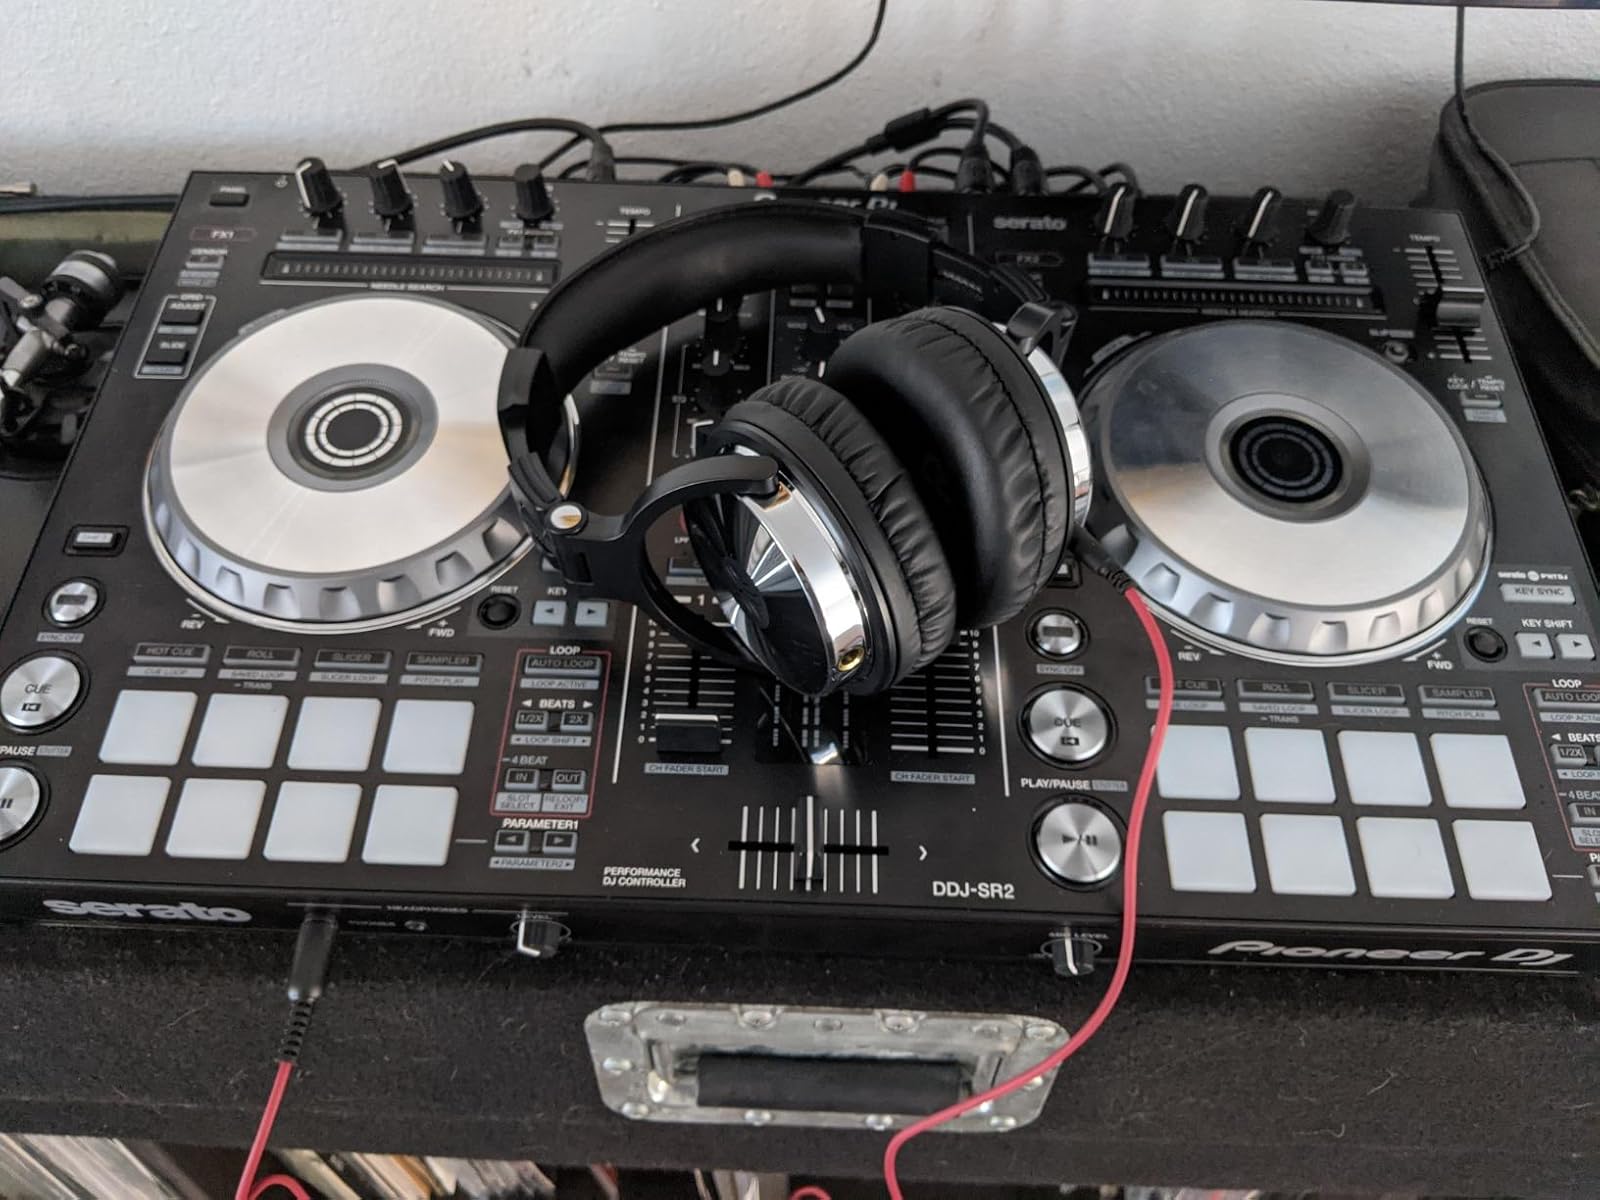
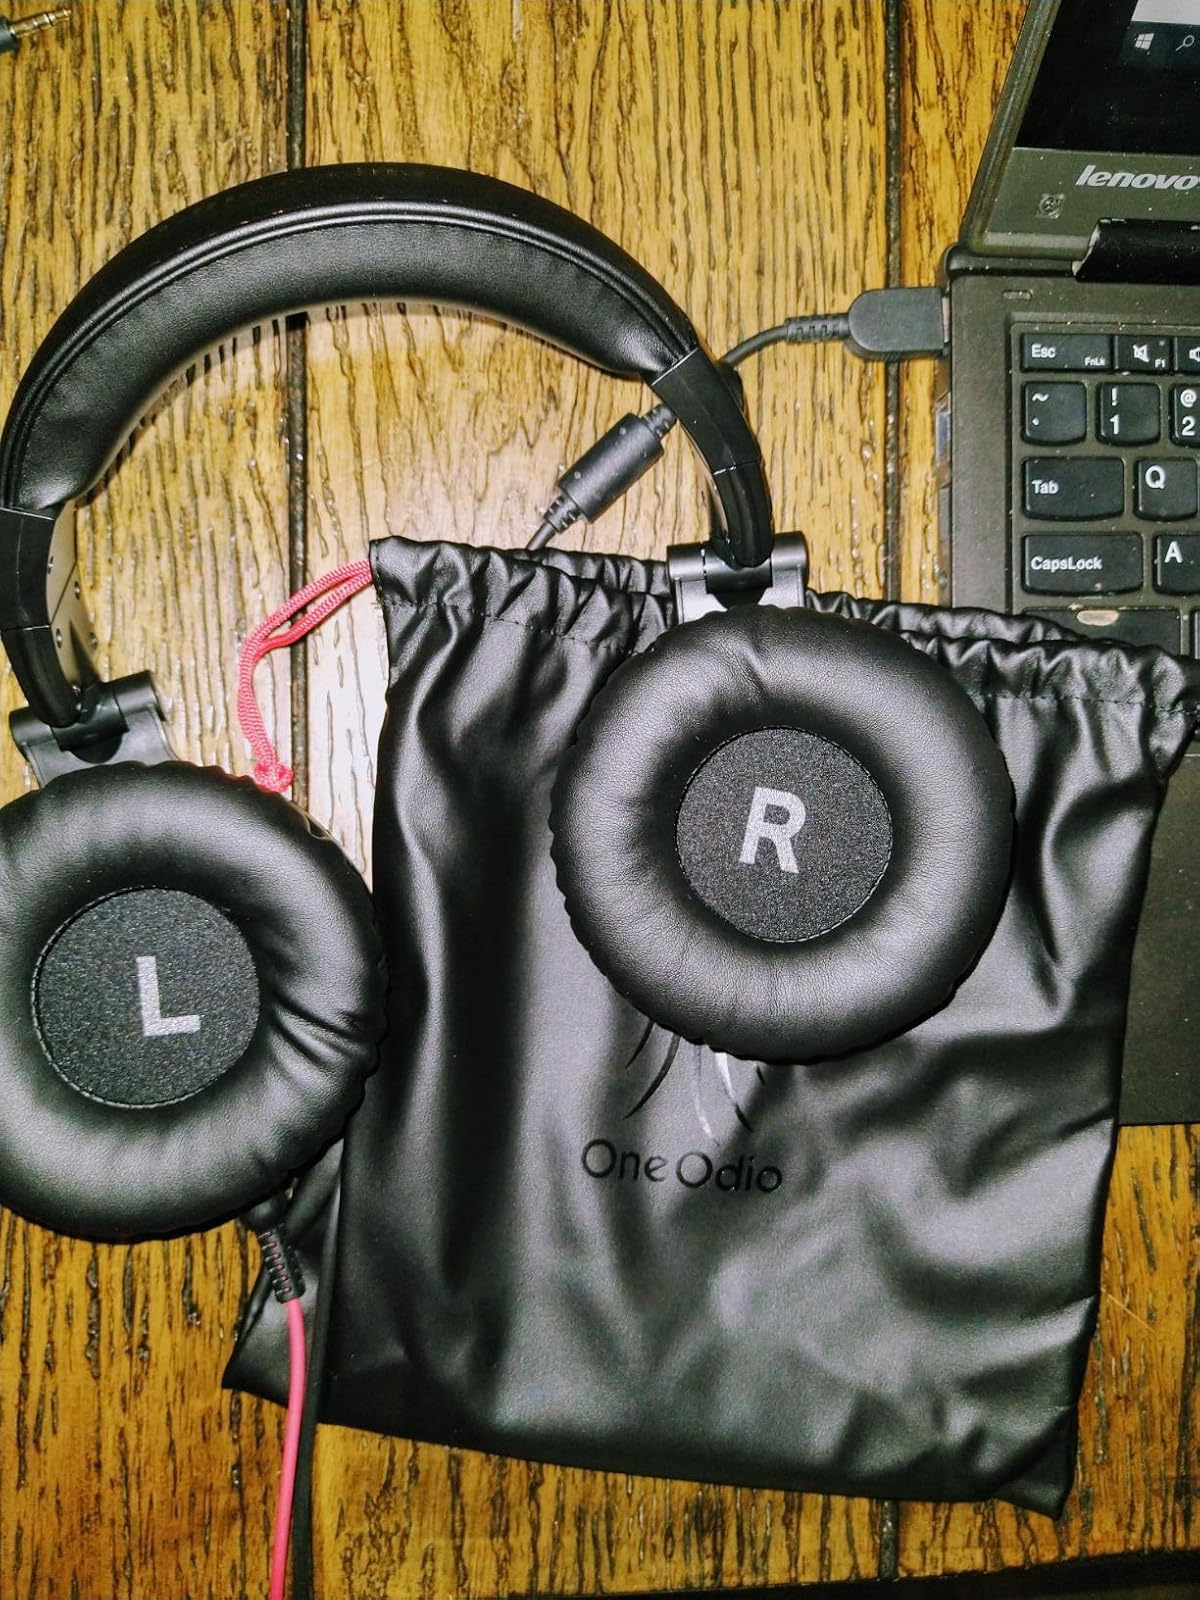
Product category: headphones
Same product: yes